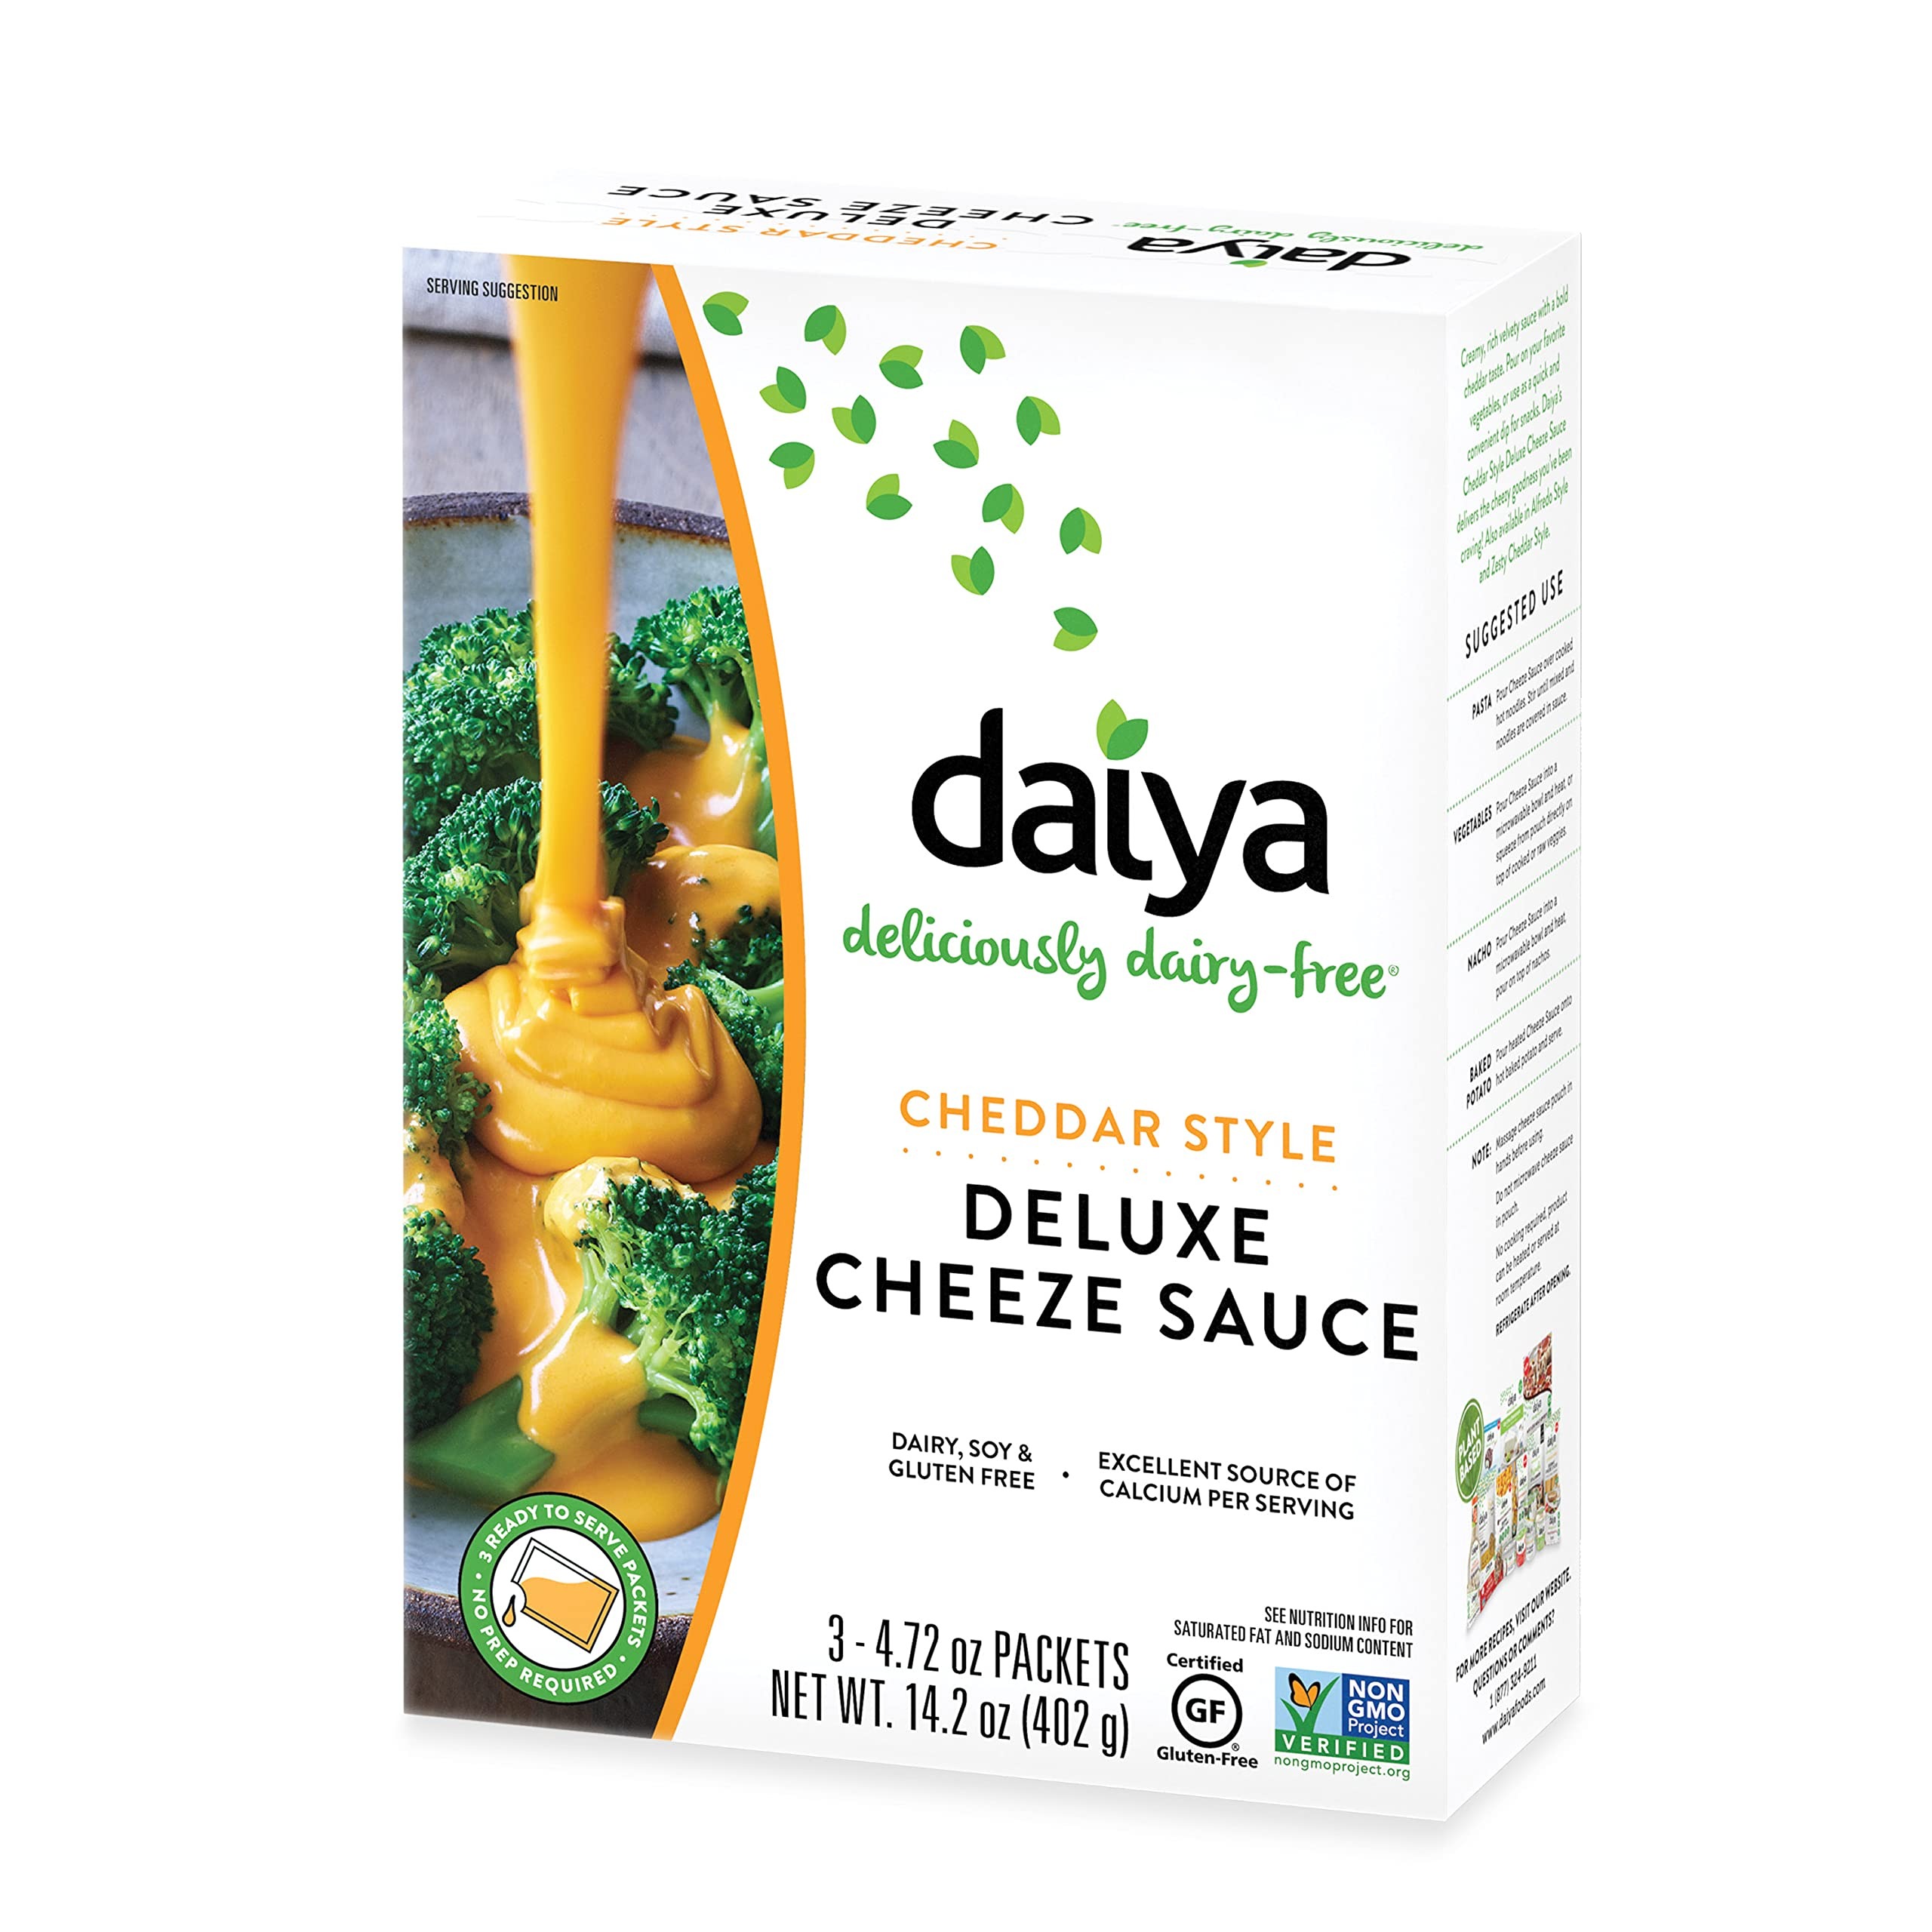
Item Name: Daiya Cheddar Style Cheeze Sauce , Plant-Based Macaroni & Cheese Sauce , Vegan, Dairy Free, Gluten Free, Soy Free, Rich Cheesy Flavor, Box Contains 3 Packets (2 Servings Each), 14.2 Ounce (Pack of 1)
Bullet Point 1: DELICIOUS NON-DAIRY CHEESE SAUCE: Dairy-free shouldn't mean flavor-free. This creamy Daiya Cheddar Style Cheeze Sauce is loaded with lusciously cheesy flavor
Bullet Point 2: PERFECT FOR FOLKS WITH FOOD ALLERGIES: Go ahead. Indulge. This tasty cheddar pasta sauce is free of dairy, gluten & soy. Plus, it's an excellent source of calcium, so enjoy
Bullet Point 3: NO PREP REQUIRED: Simply pour Daiya cheese sauce directly on pasta, veggies, nachos, you name it. You can warm it beforehand or serve right out of the packet. So simple, and so good
Bullet Point 4: 100% CERTIFIED VEGAN: Do you follow a vegan or vegetarian diet? Good news: this dairy-free mac & cheese sauce contains no animal products or by-products. It's officially Certified Vegan by Vegan Action
Bullet Point 5: ONLY THE FINEST INGREDIENTS: Count on this dairy-free cheese-flavor sauce for naturally wholesome goodness. Non-GMO. No artificial anything
Bullet Point 6: Country string: Canada
Value: 14.2
Unit: Ounce

Price: 5.97